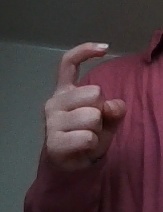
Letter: ra